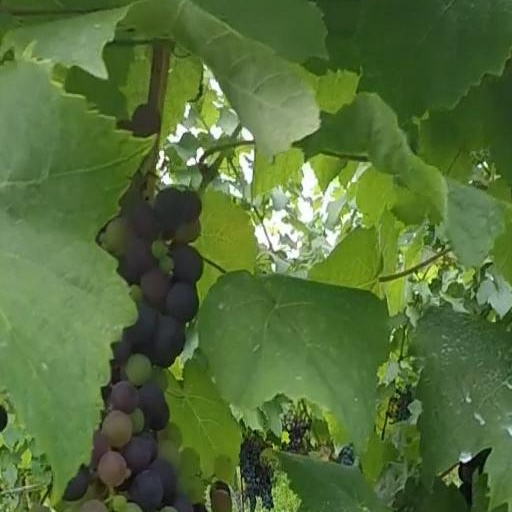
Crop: grape